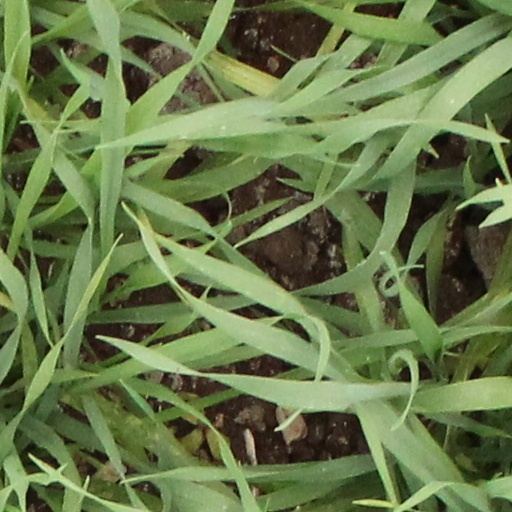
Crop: wheat